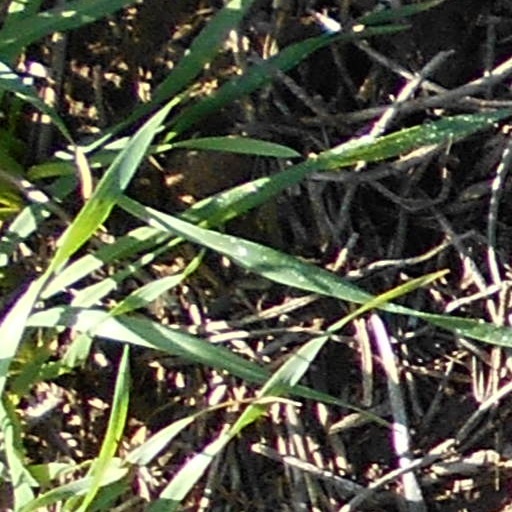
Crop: wheat